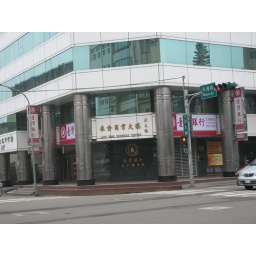
Two buildings...one name. This building is near our home along Beida Road